Illegal dumping

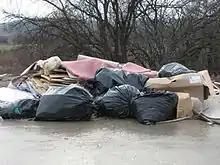
Illegal dumping in a residential subdivision, north of Toronto, Ontario, Canada

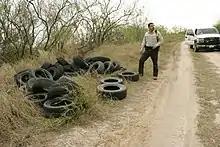
Illegally dumped tires on the side of the road

Illegal dumping, also called fly dumping or fly tipping (UK), is the dumping of waste illegally instead of using an authorised method such as curbside collection or using an authorised rubbish dump. It is the illegal deposit of any waste onto land, including waste dumped or tipped on a site with no licence to accept waste.